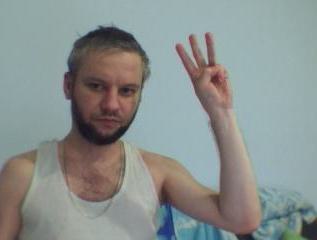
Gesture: three